Almajiranci

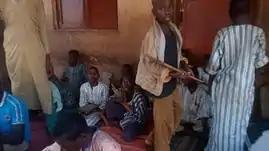
Almajirai at school in Birnin Kebbi, Kebbi State, Nigeria

Muslim traders first came to the Nigerian regions of Kanem and Borno in the 9th century, and the religion spread through trade and migration. Almajiri began in Kanem-Borno in the 11th century, when many rulers practiced Islam. More than 700 years later, in the 19th century, Islamic scholar Usman dan Fodio founded the Sokoto caliphate, and furthered the cause of Islamic learning. Prior to the British arrival in Nigeria, almajiri children stayed at home with their parents and attended tsangayu to learn about the Quran. All the schools available then were in close proximity with the immediate environment of the students. Inspectors were introduced to go to the schools and report the affairs of the school to the emir of the province. The schools were funded by the state treasury, the community, parents, zakah controlled by local emirs, sadaqqah and sometimes the farm output of the students. In the precolonial era, almajirai did not beg because there was sufficient funding to feed and clothe them.